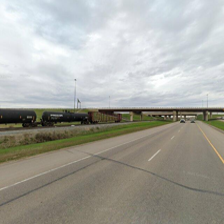
Label: streetView